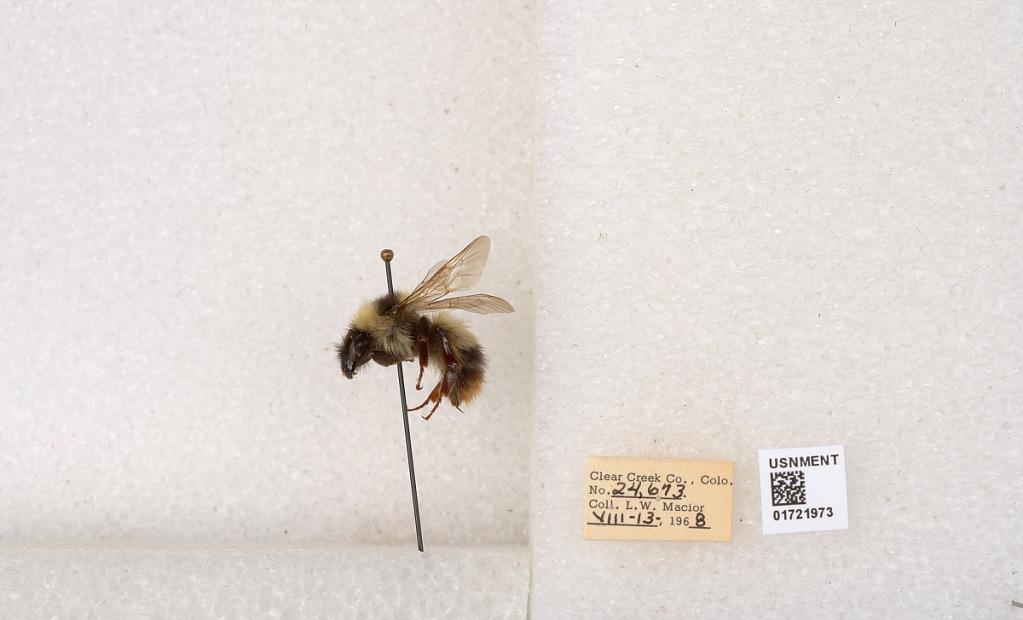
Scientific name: Bombus kirbyellus
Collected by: L. Macior
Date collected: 1968-8-13
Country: United States
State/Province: Colorado
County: Clear Creek
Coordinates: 39.6891, -105.644